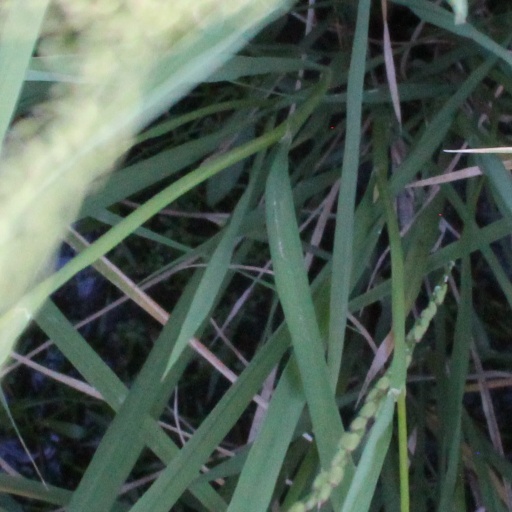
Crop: rice